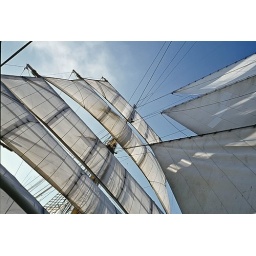
On board of sail school ship &amp;quot;Gorch Fock&amp;quot; where I've been around the oceans for 6 months in 79/80